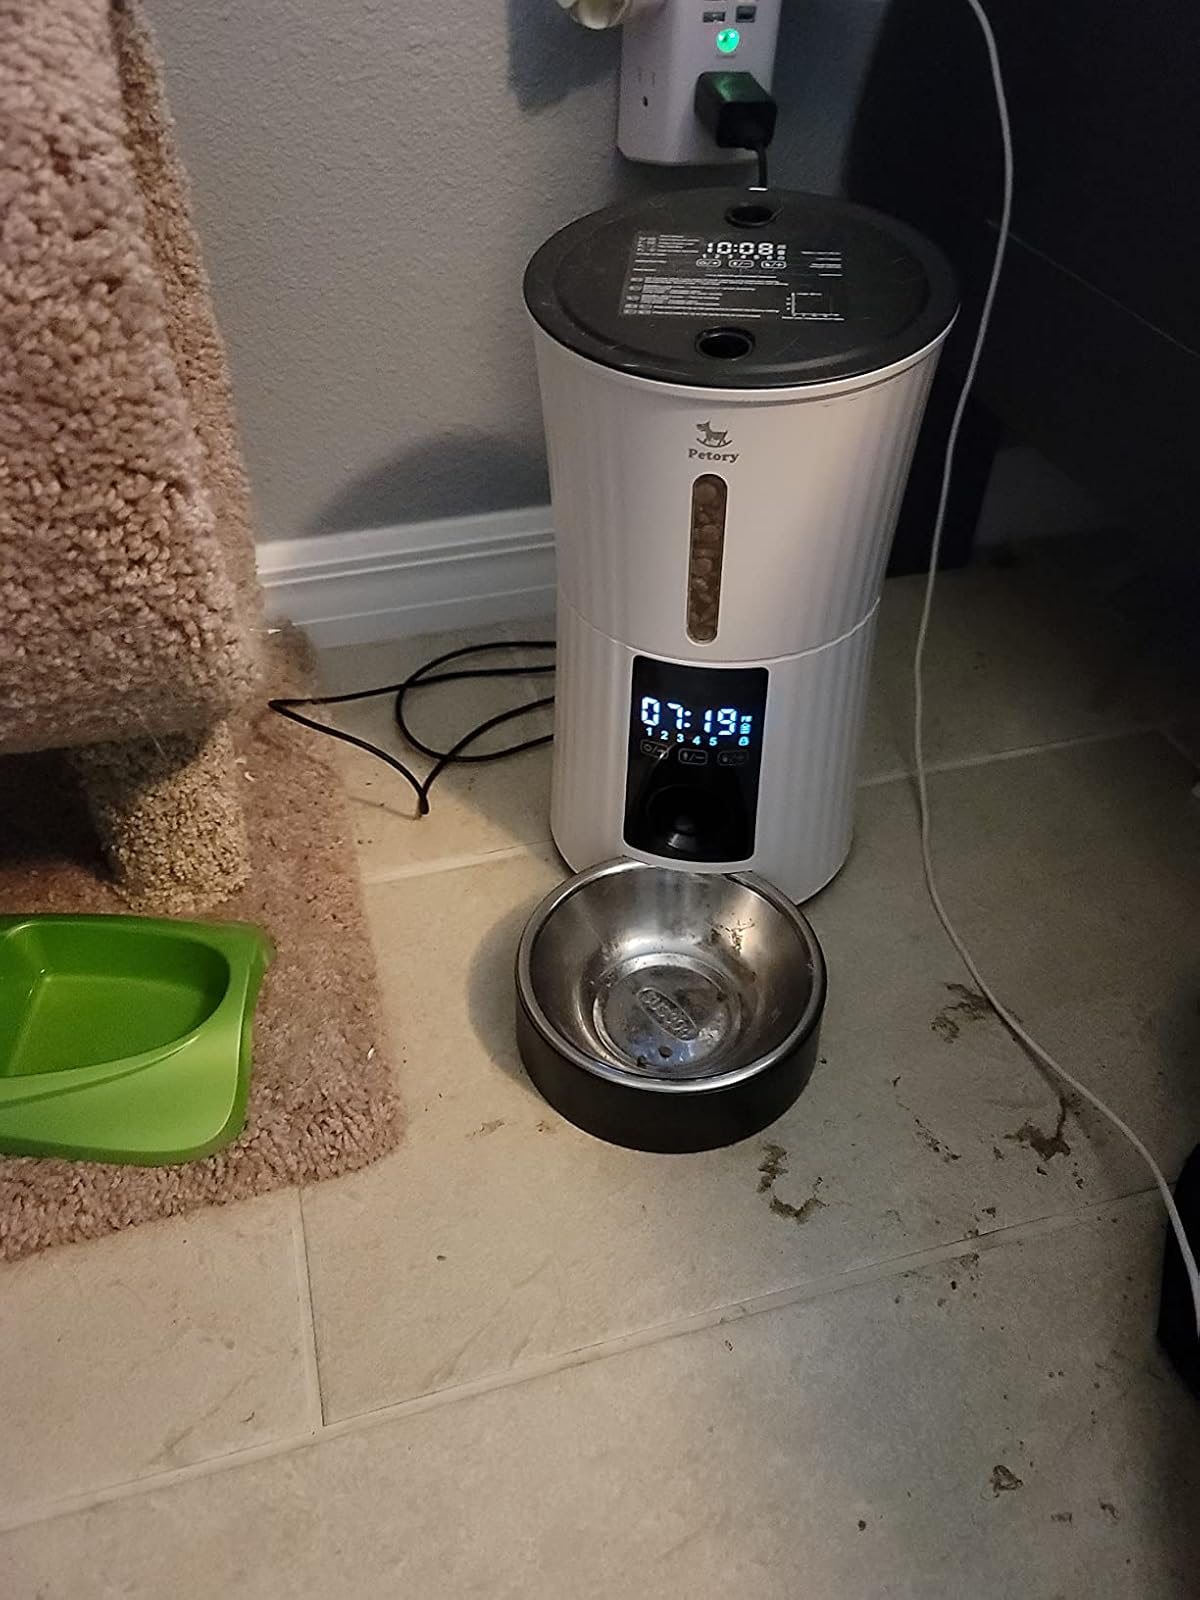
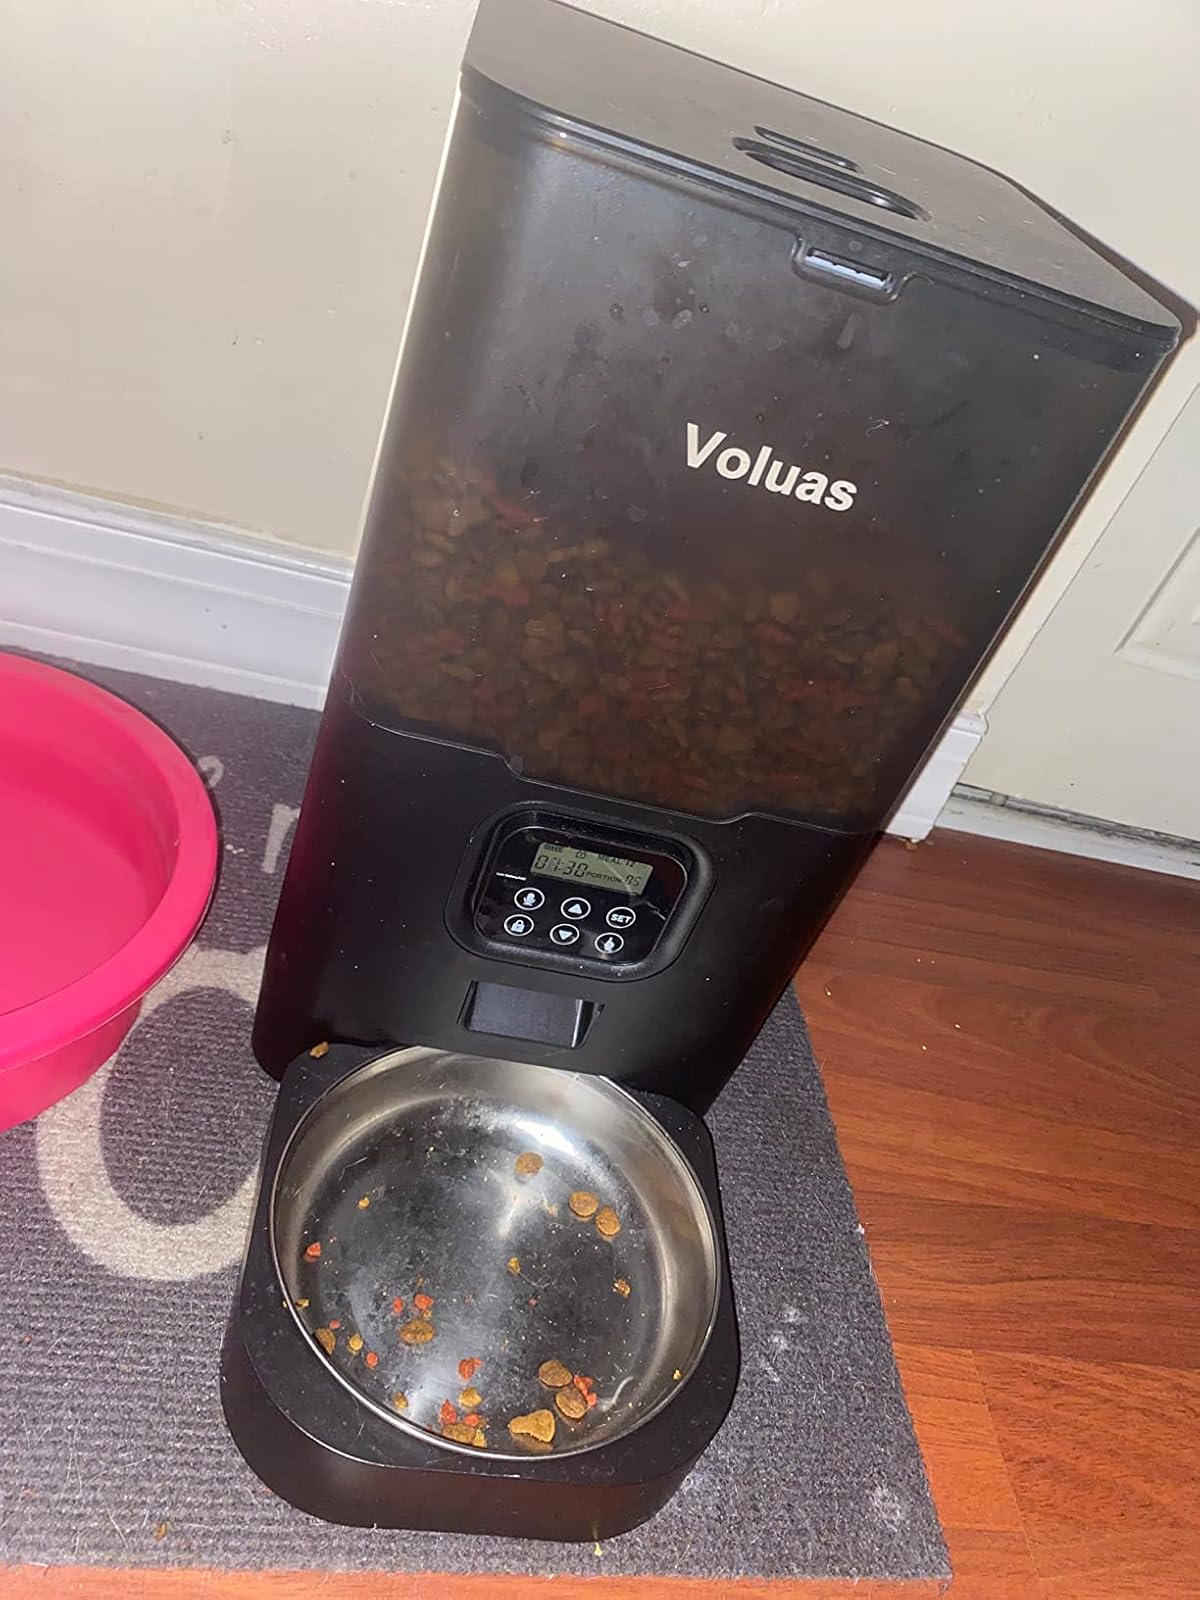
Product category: items_feeder
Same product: no